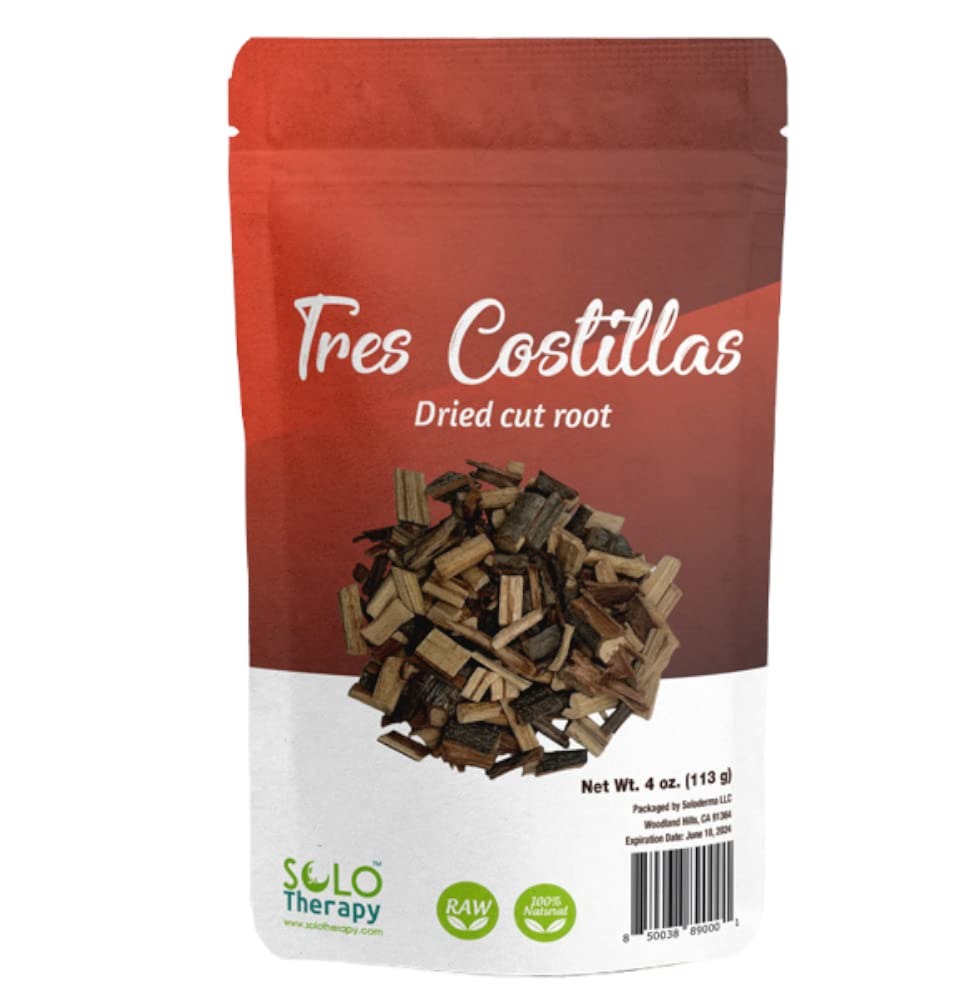
Item Name: Tres Costillas Dried Cut Root 4 oz. - 3 Costillas Tea, Resealable Bag, Tres Costillas Palo, Product From Mexico
Product Description: Palo tres costillas. 4 ounces. Resealable bag. Product from Mexico.
Value: 4.0
Unit: Ounce

Price: 14.99